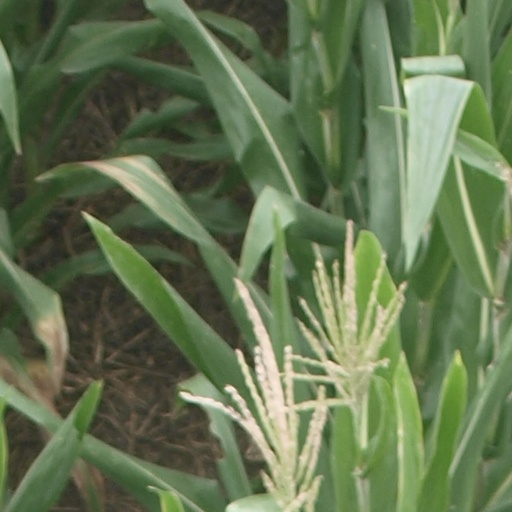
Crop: maize; corn